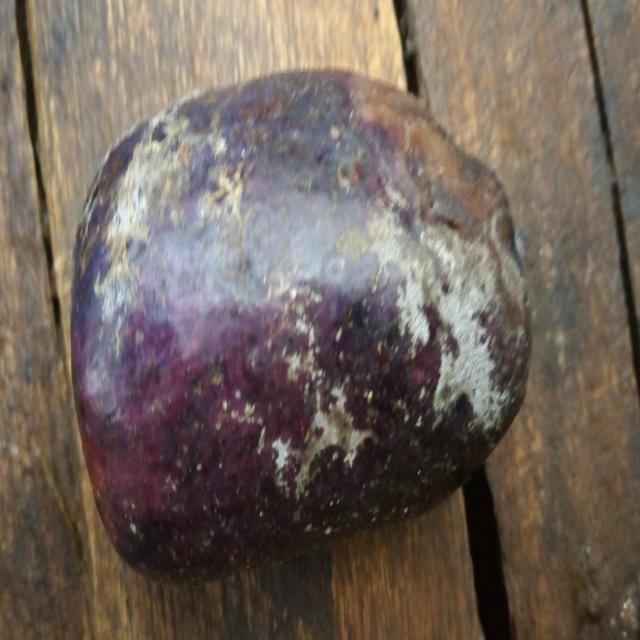
Plum grade: rotten